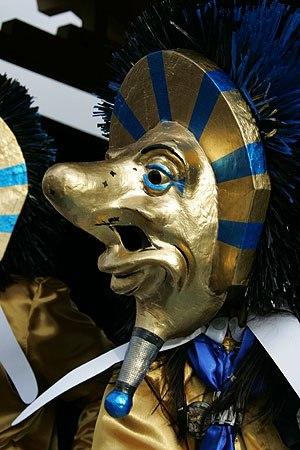
Waggis lors du carnaval de Bâle de 2005